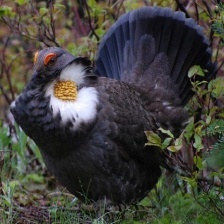
Species: BLUE GROUSE
Scientific name: DENDRAGAPUS OBSCURUS
ImageNet parent category: black_grouse